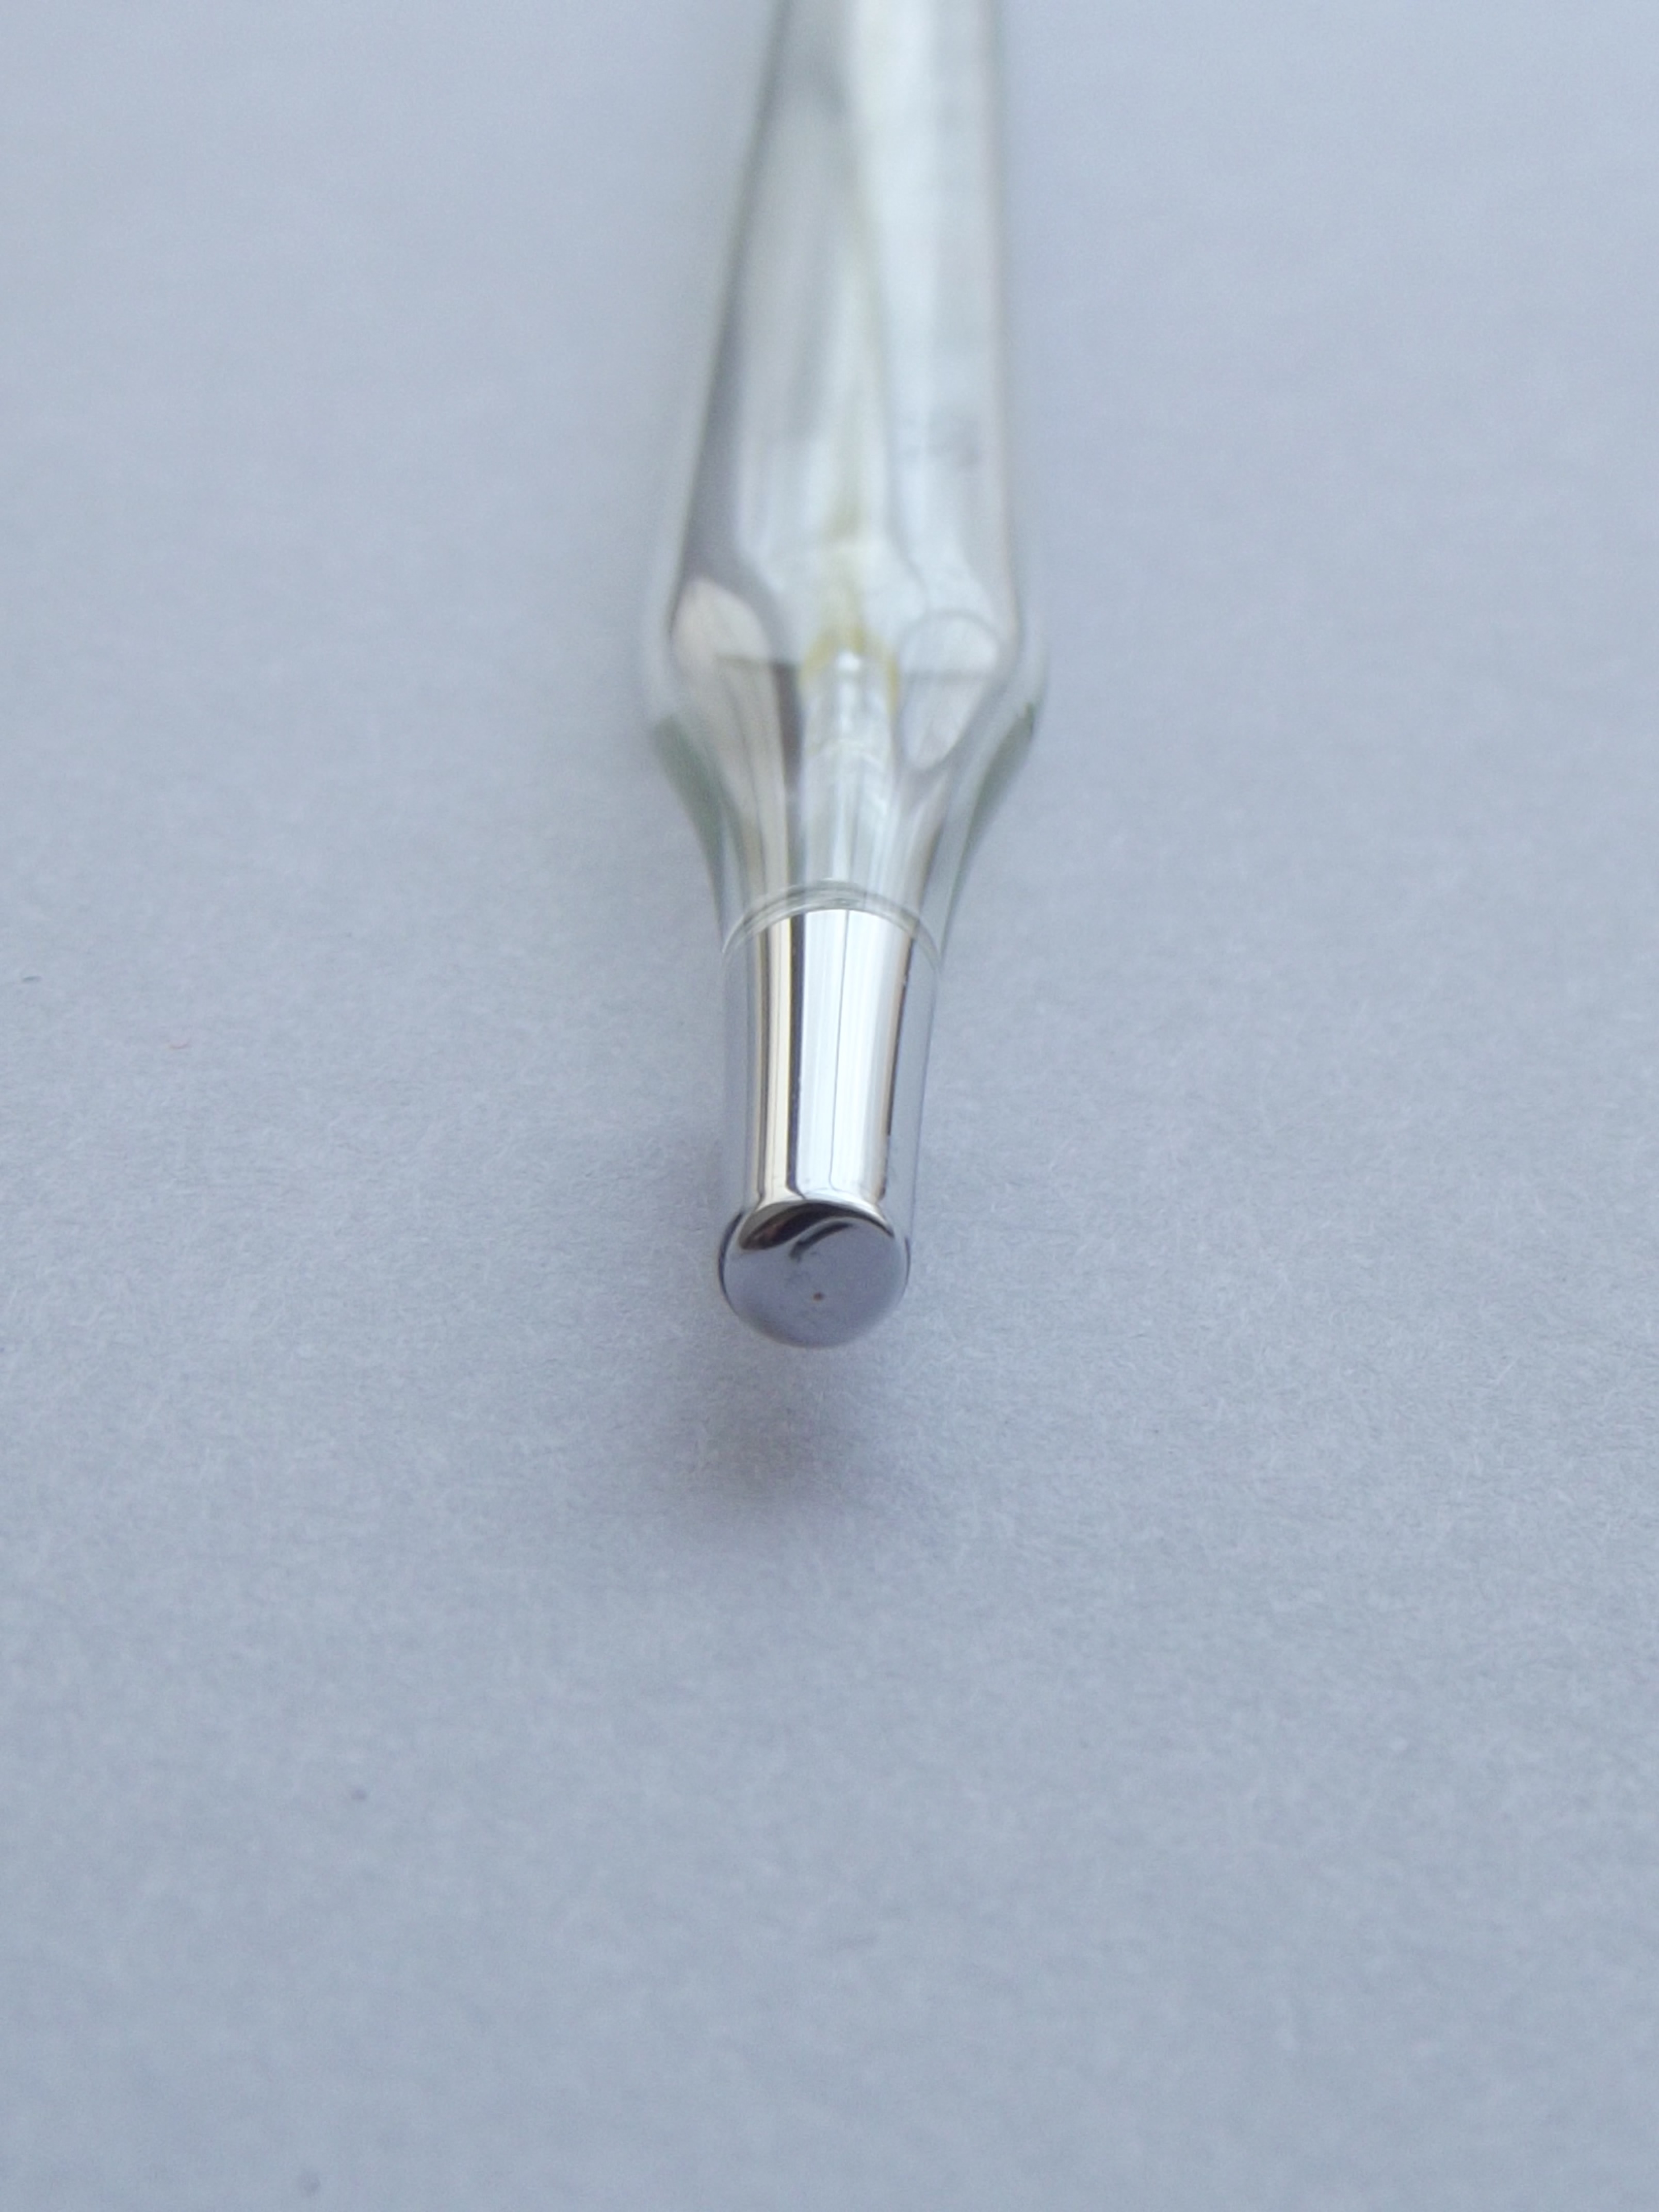
hand, instrument, bottle, lamp, healthy, lighting, silver, bless you, thermometer, sick, temperature, thermometers